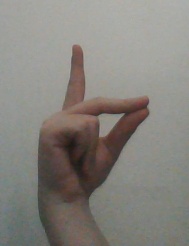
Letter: ta